Greater Shanghai Plan

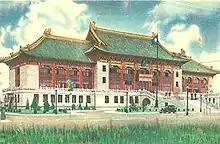
Shanghai City Hall in the 1930s

The 1,000 mu site earmarked for the new Shanghai City Hall lay at the centre of the planned city. On 1October 1929 a design competition for the new building was launched with a prize of 3,000 yuan. The government announced architect Dong Dayou (董大酉) as the winner in February 1930 while further amendments were made to the overall plan. Work officially began on the site in June 1931 and was scheduled for completion the following year. However, Chinese nationalist forces clashed with the Japanese army in the January 28 Incident as Shanghai came under attack and the area between the Wujiaochang District (the modern day Yangpu District) and the Huangpu River, at the heart of the construction project, became a battlefield. Work ceased until the announcement of a ceasefire in March 1932 then in July the project restarted and was formally completed on 10October. Five other buildings were completed at the same time representing a total development area of at a cost of 780,000 yuan. The new complex opened at the end of the year.